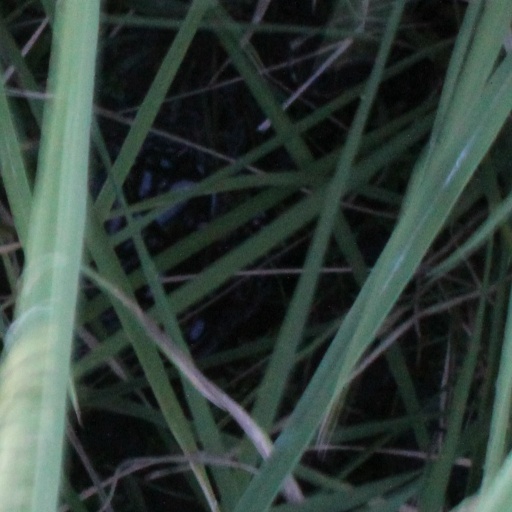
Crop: rice